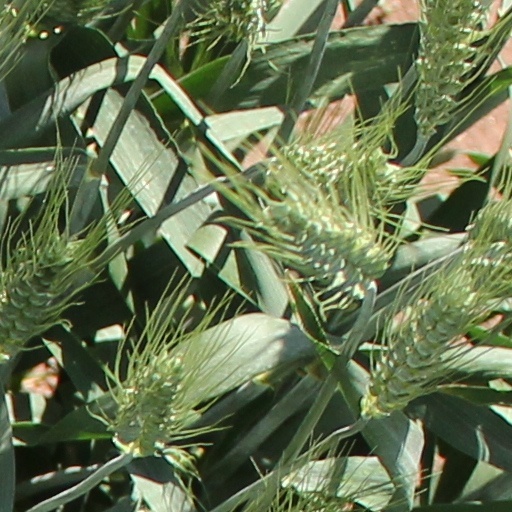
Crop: wheat